2011 Summer Universiade

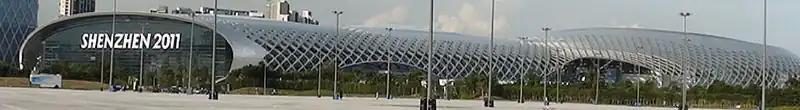
The Stadium of the opening ceremony: Shenzhen Bay Sports Center

The mascot of the 2011 Summer Universiade is called UU. Its design is related to the logo of the Universiade, the Happy U. It represents a smiling face, with the image of the first letter "U" in the word "Universiade". Its relationship with the logo, the "Happy U" breaks the traditional mascot design idea to be realistic, and comforts the spirit of the Universiade.